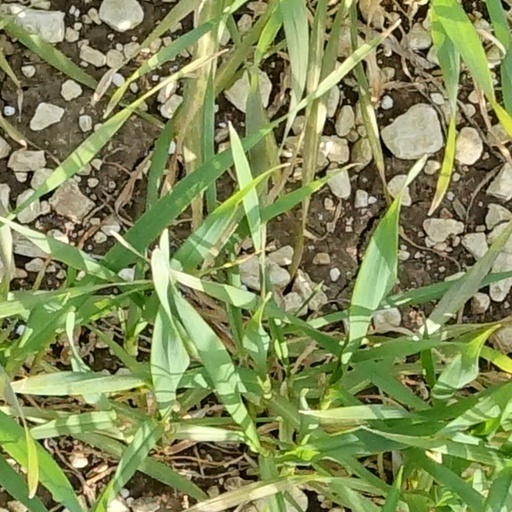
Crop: wheat